Physics of whistles

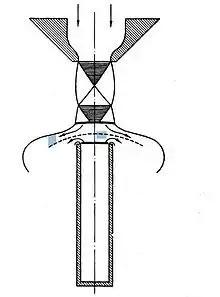
The Hartmann whistle

While the previous whistles occur at low flow speeds, this whistle occurs at very high speeds. When a subsonic jet impinges on a cavity, jet instability becomes part of the feedback loop as with the hole tone. When a supersonic jet impinges on a cavity, acoustic shock wave instability becomes part of the feedback loop. The figure on the right is one example of this whistle. A cylindrical cavity with one end open and facing the supersonic circular jet will result in extremely intense sound. The shapes in the figure represent the shock/expansion cells within the jet. A related configuration, called the "stem jet", has a central rod in the jet that extends to support and align the cavity. There are several of other geometric variations, all of which operate in similar fashion, such as the steam whistle.